Triple Play 2002

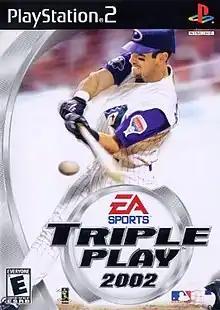
North American PlayStation 2 cover art

Triple Play 2002 is a baseball sports game released for PlayStation 2 and Xbox in 2002. On the cover is Arizona Diamondbacks player Luis Gonzalez. It is the only game in the "Triple Play" series to be released on Xbox, and the last game in the series to date.